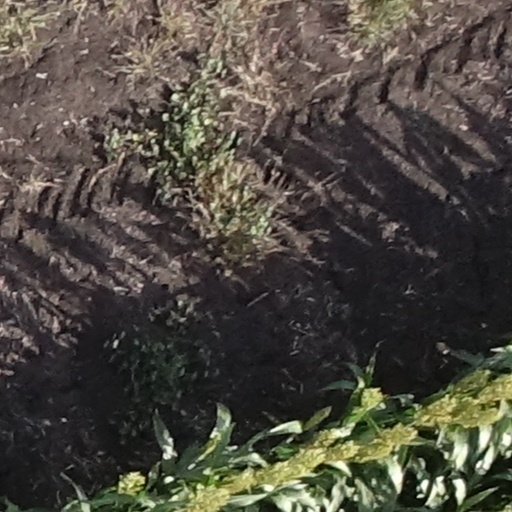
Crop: sorghum